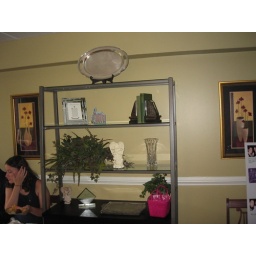
in the dining room where the white couch used to be